New Palace, Stuttgart

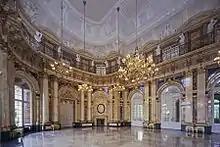
Marble Hall

When Charles Eugene died in 1793, New Palace was given more much needed repairs. 1789 saw the completion of the City Wing and the Garden Wing in 1791 during the rule of Frederick II Eugene, Duke of Württemberg (construction elsewhere could continue into the 19th century). In 1806, as the palace was finally nearing completion, Napoleon Bonaparte visited the New Palace. Eleven years later, von Thouret redecorated some of the rooms of the Red Marble Hall during the visit of Czar Alexander I.